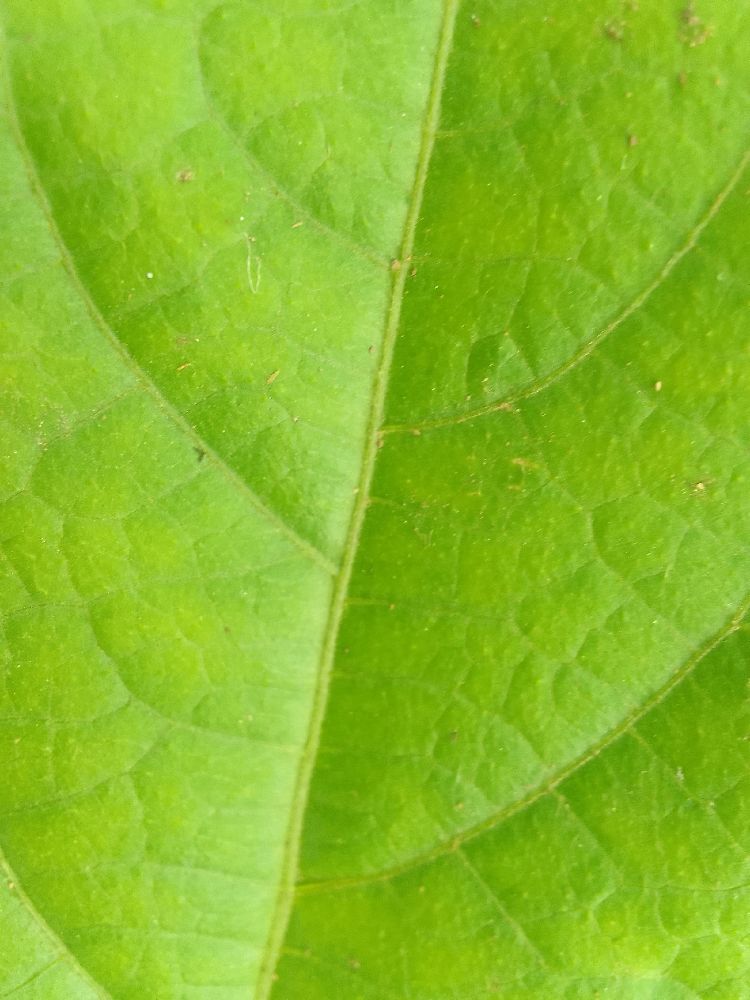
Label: healthy